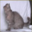
Label: cat